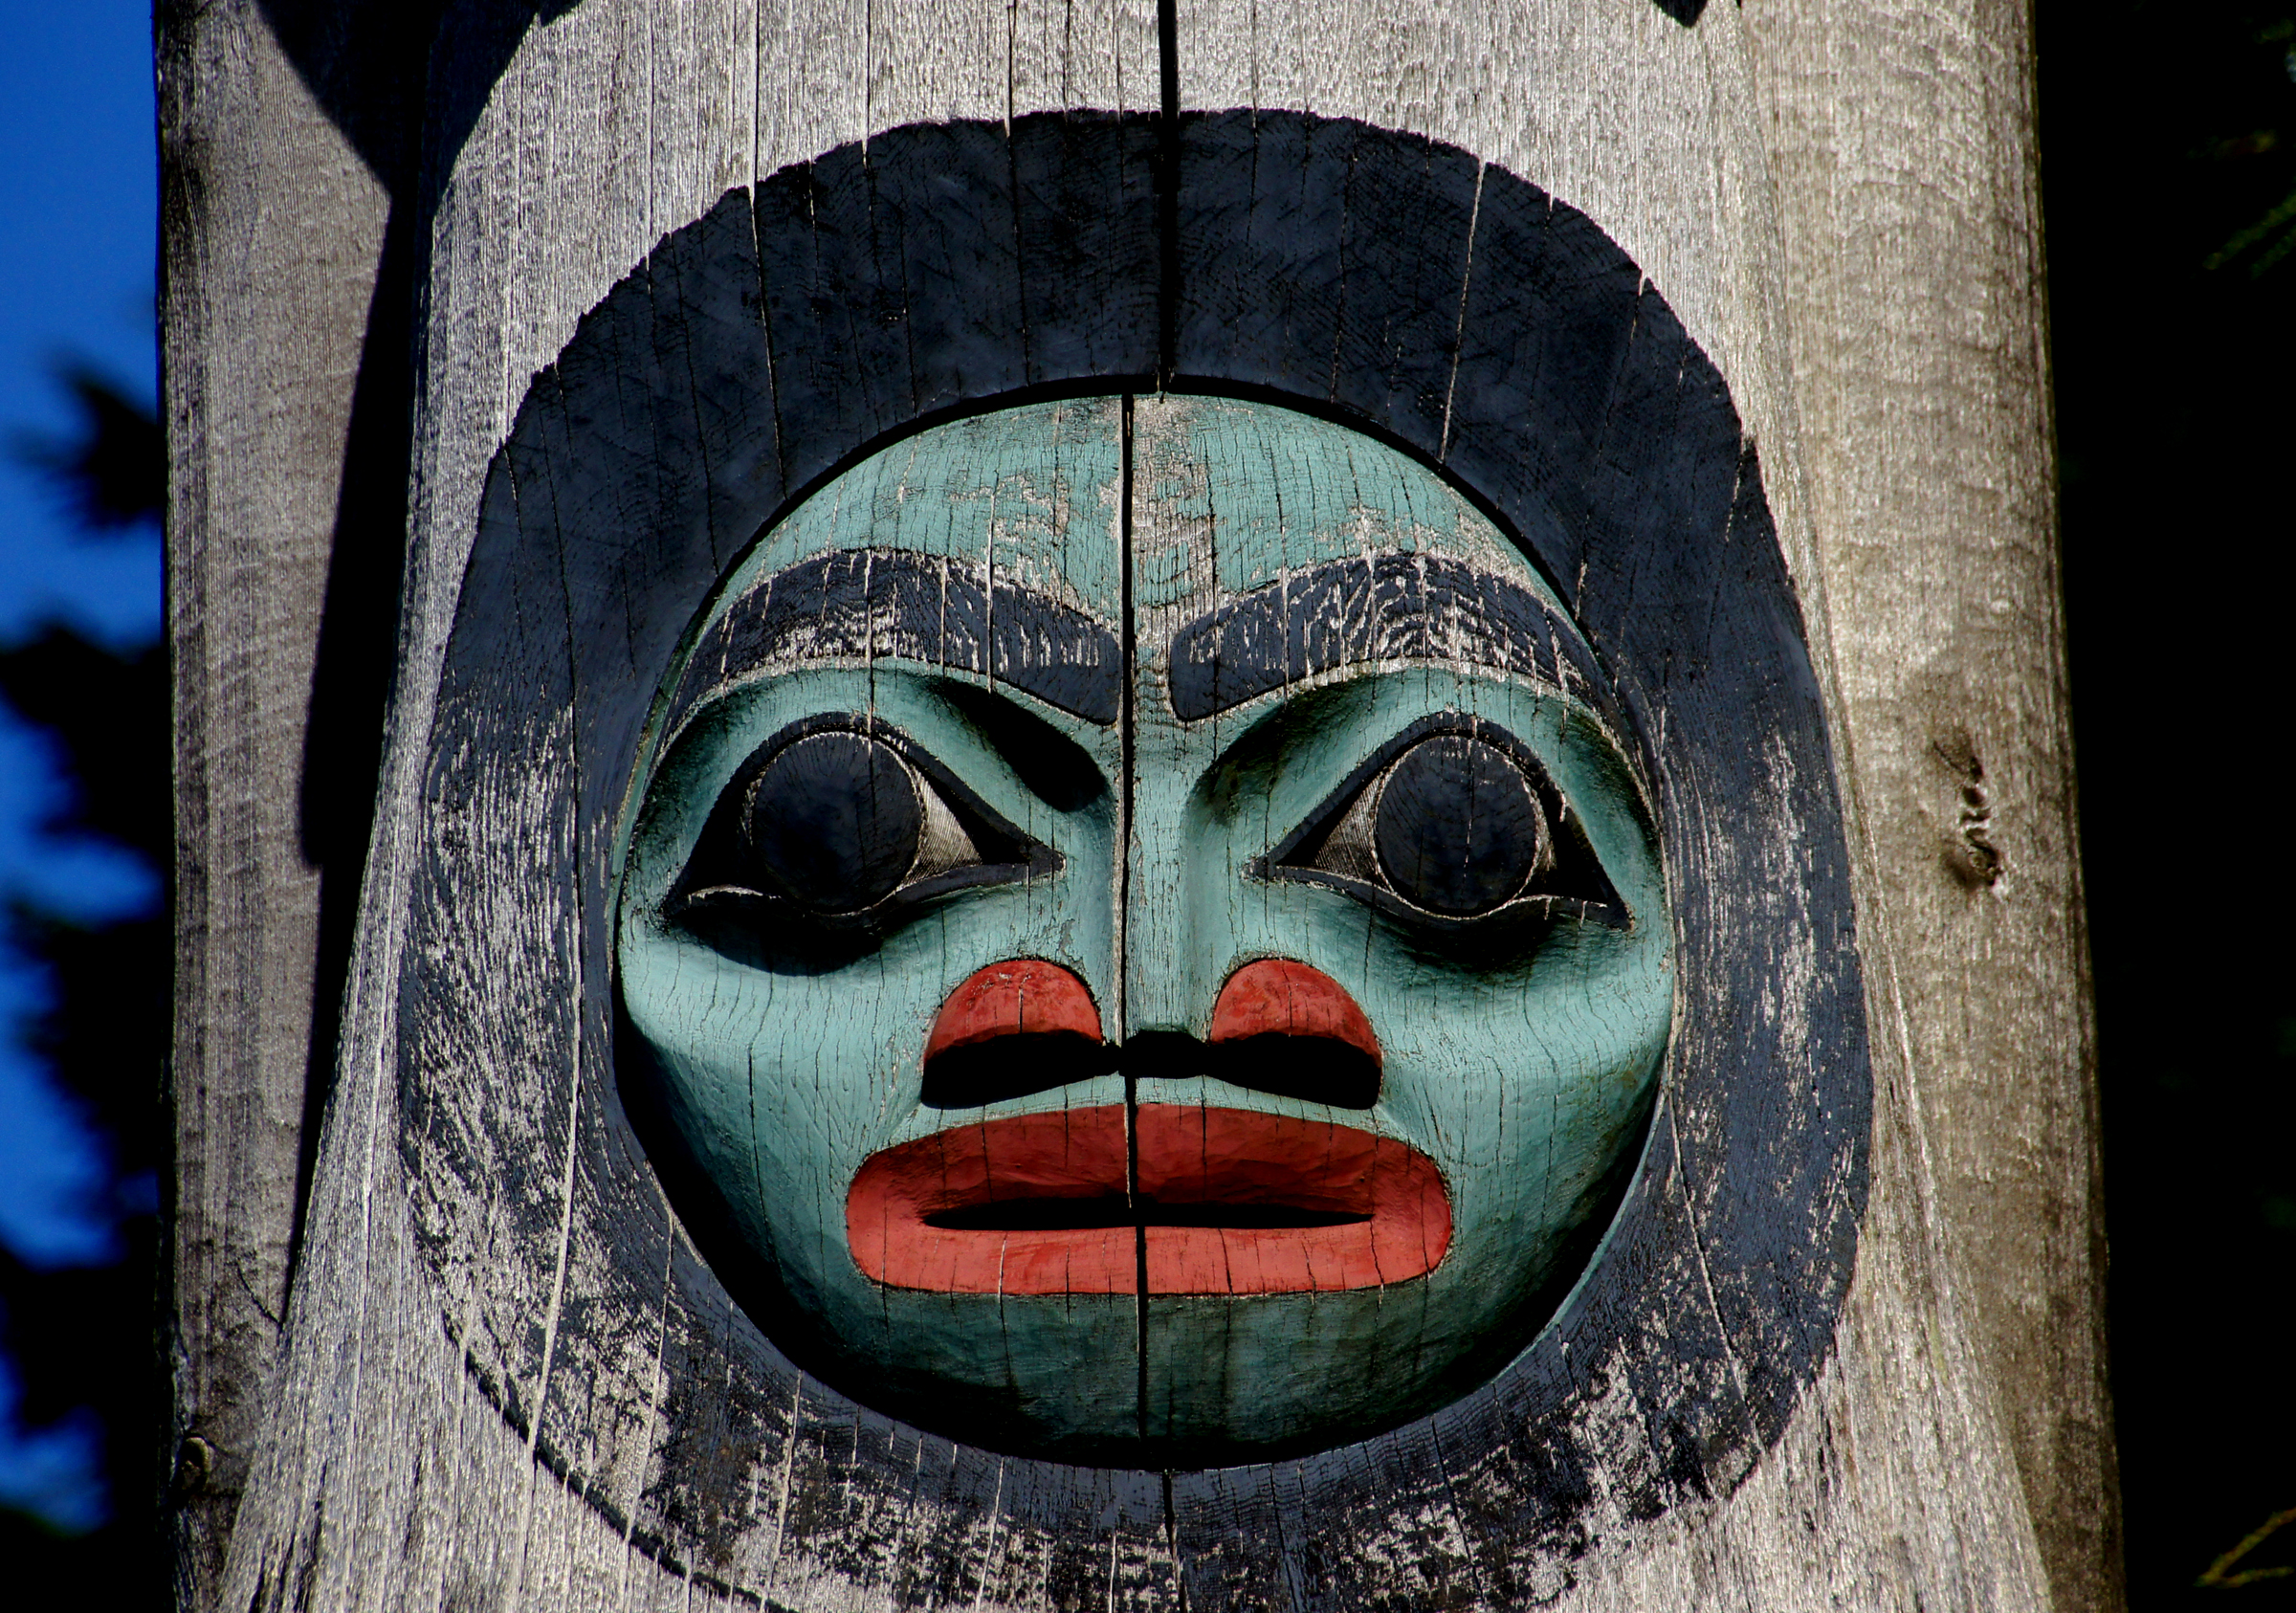
color, blue, clothing, sculpture, art, publicdomain, temple, canada, head, masks, costume, alaska, northamaricanindians, totempoles, nativeart, woodcarving, masque